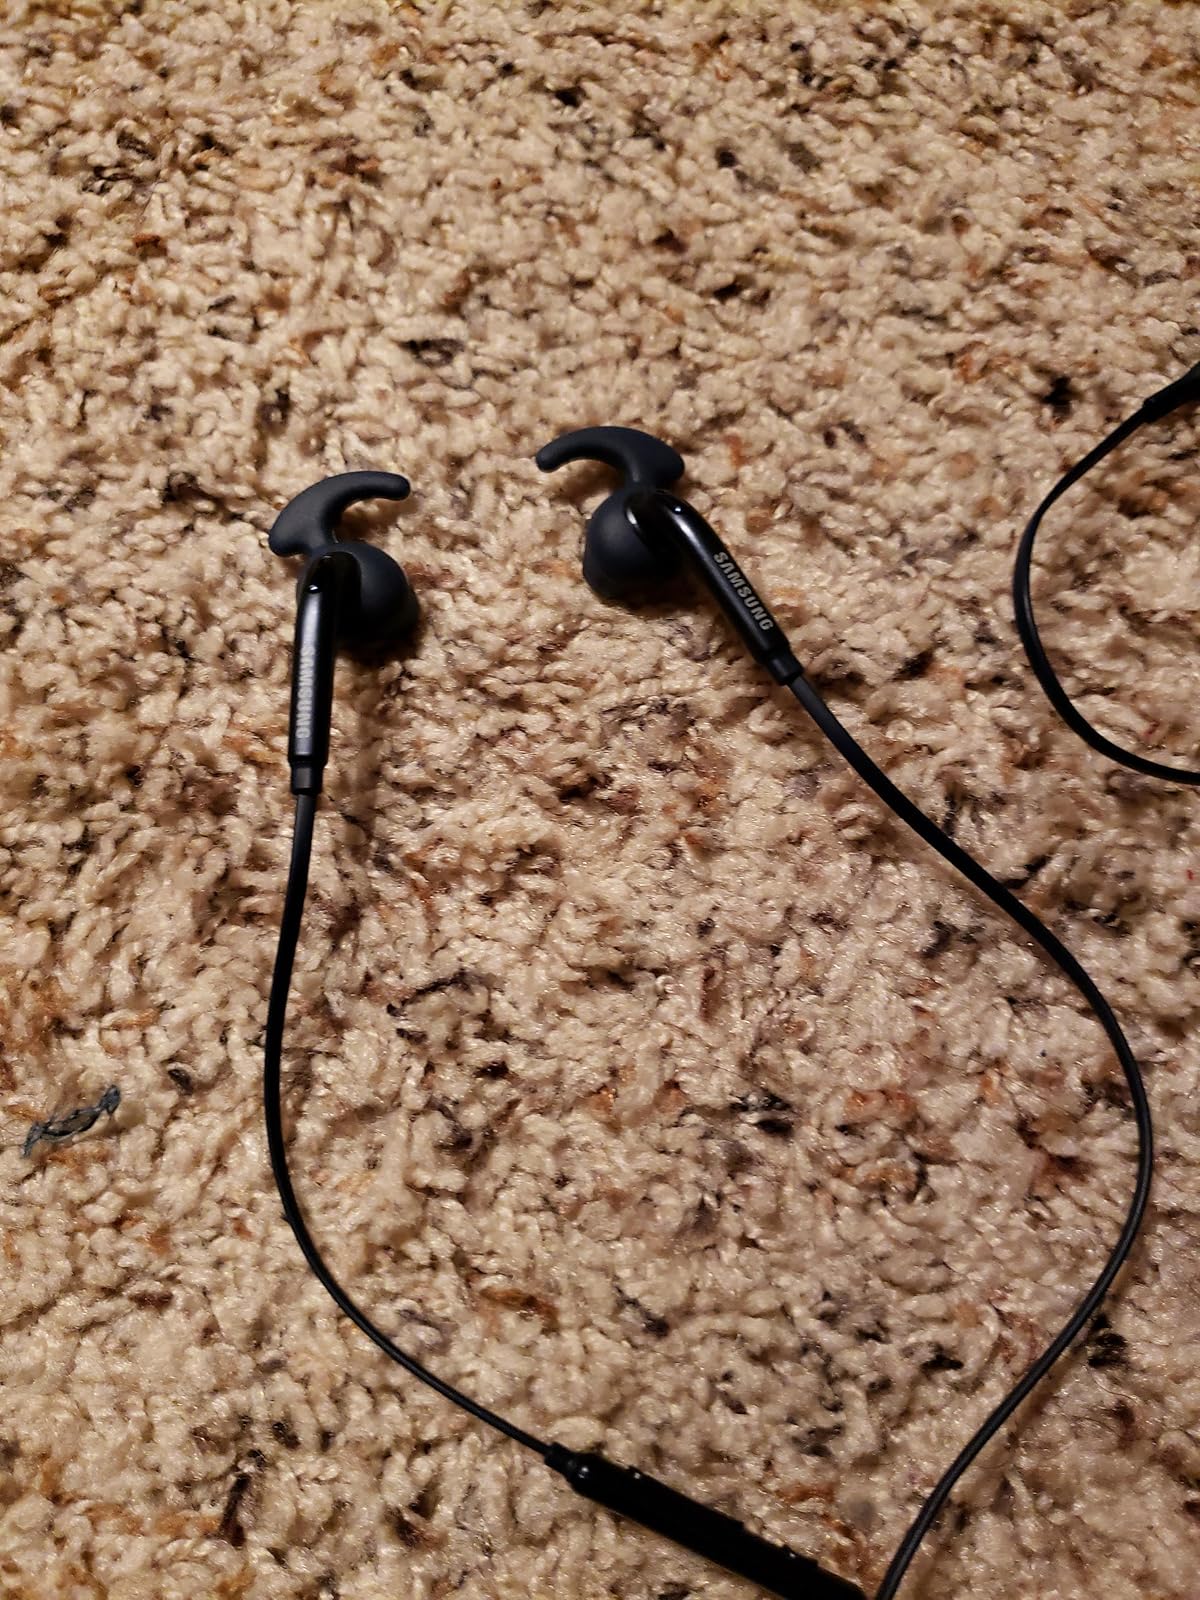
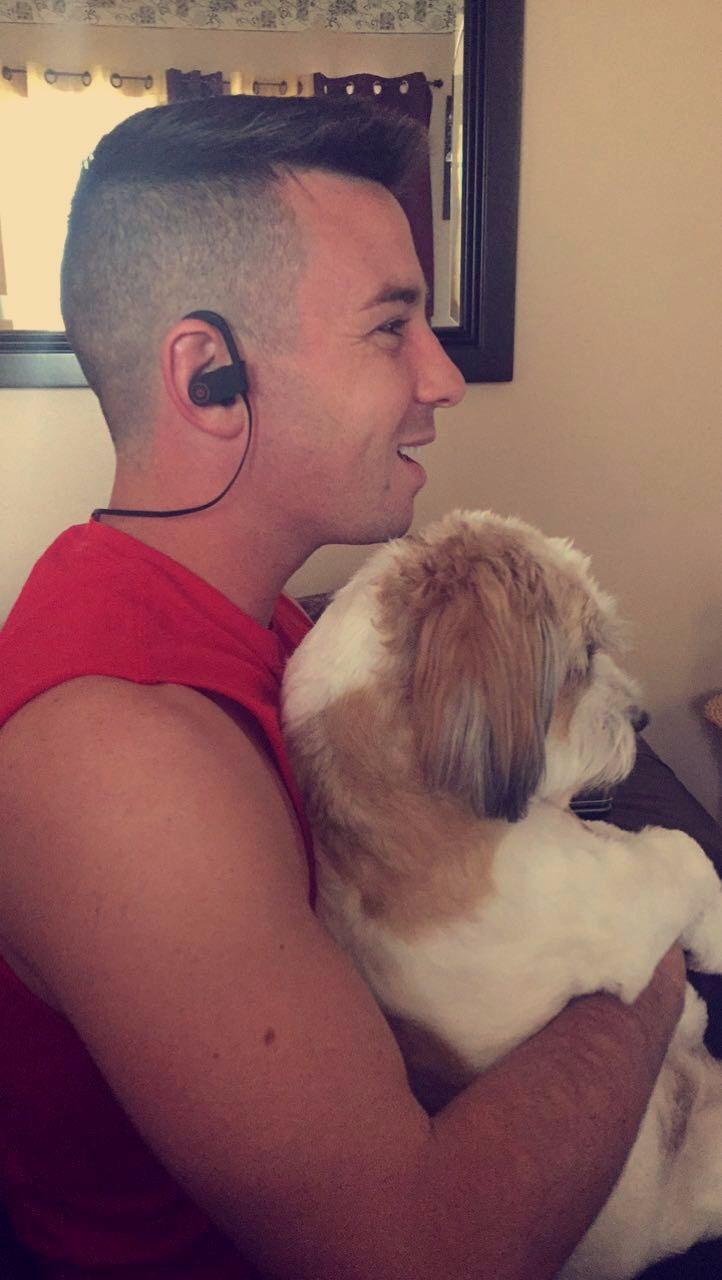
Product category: headphones
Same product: no